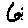
Label: 6